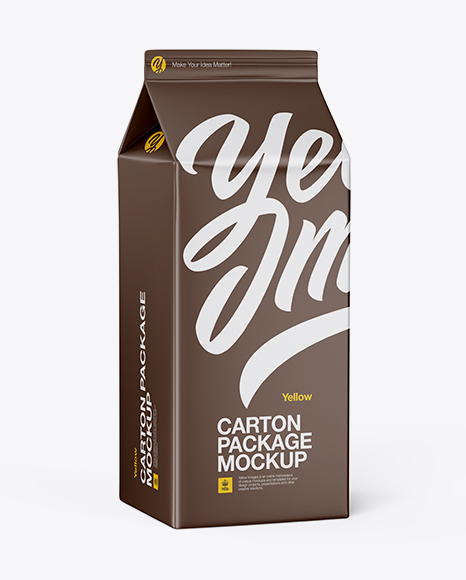
Waste category: cardboard